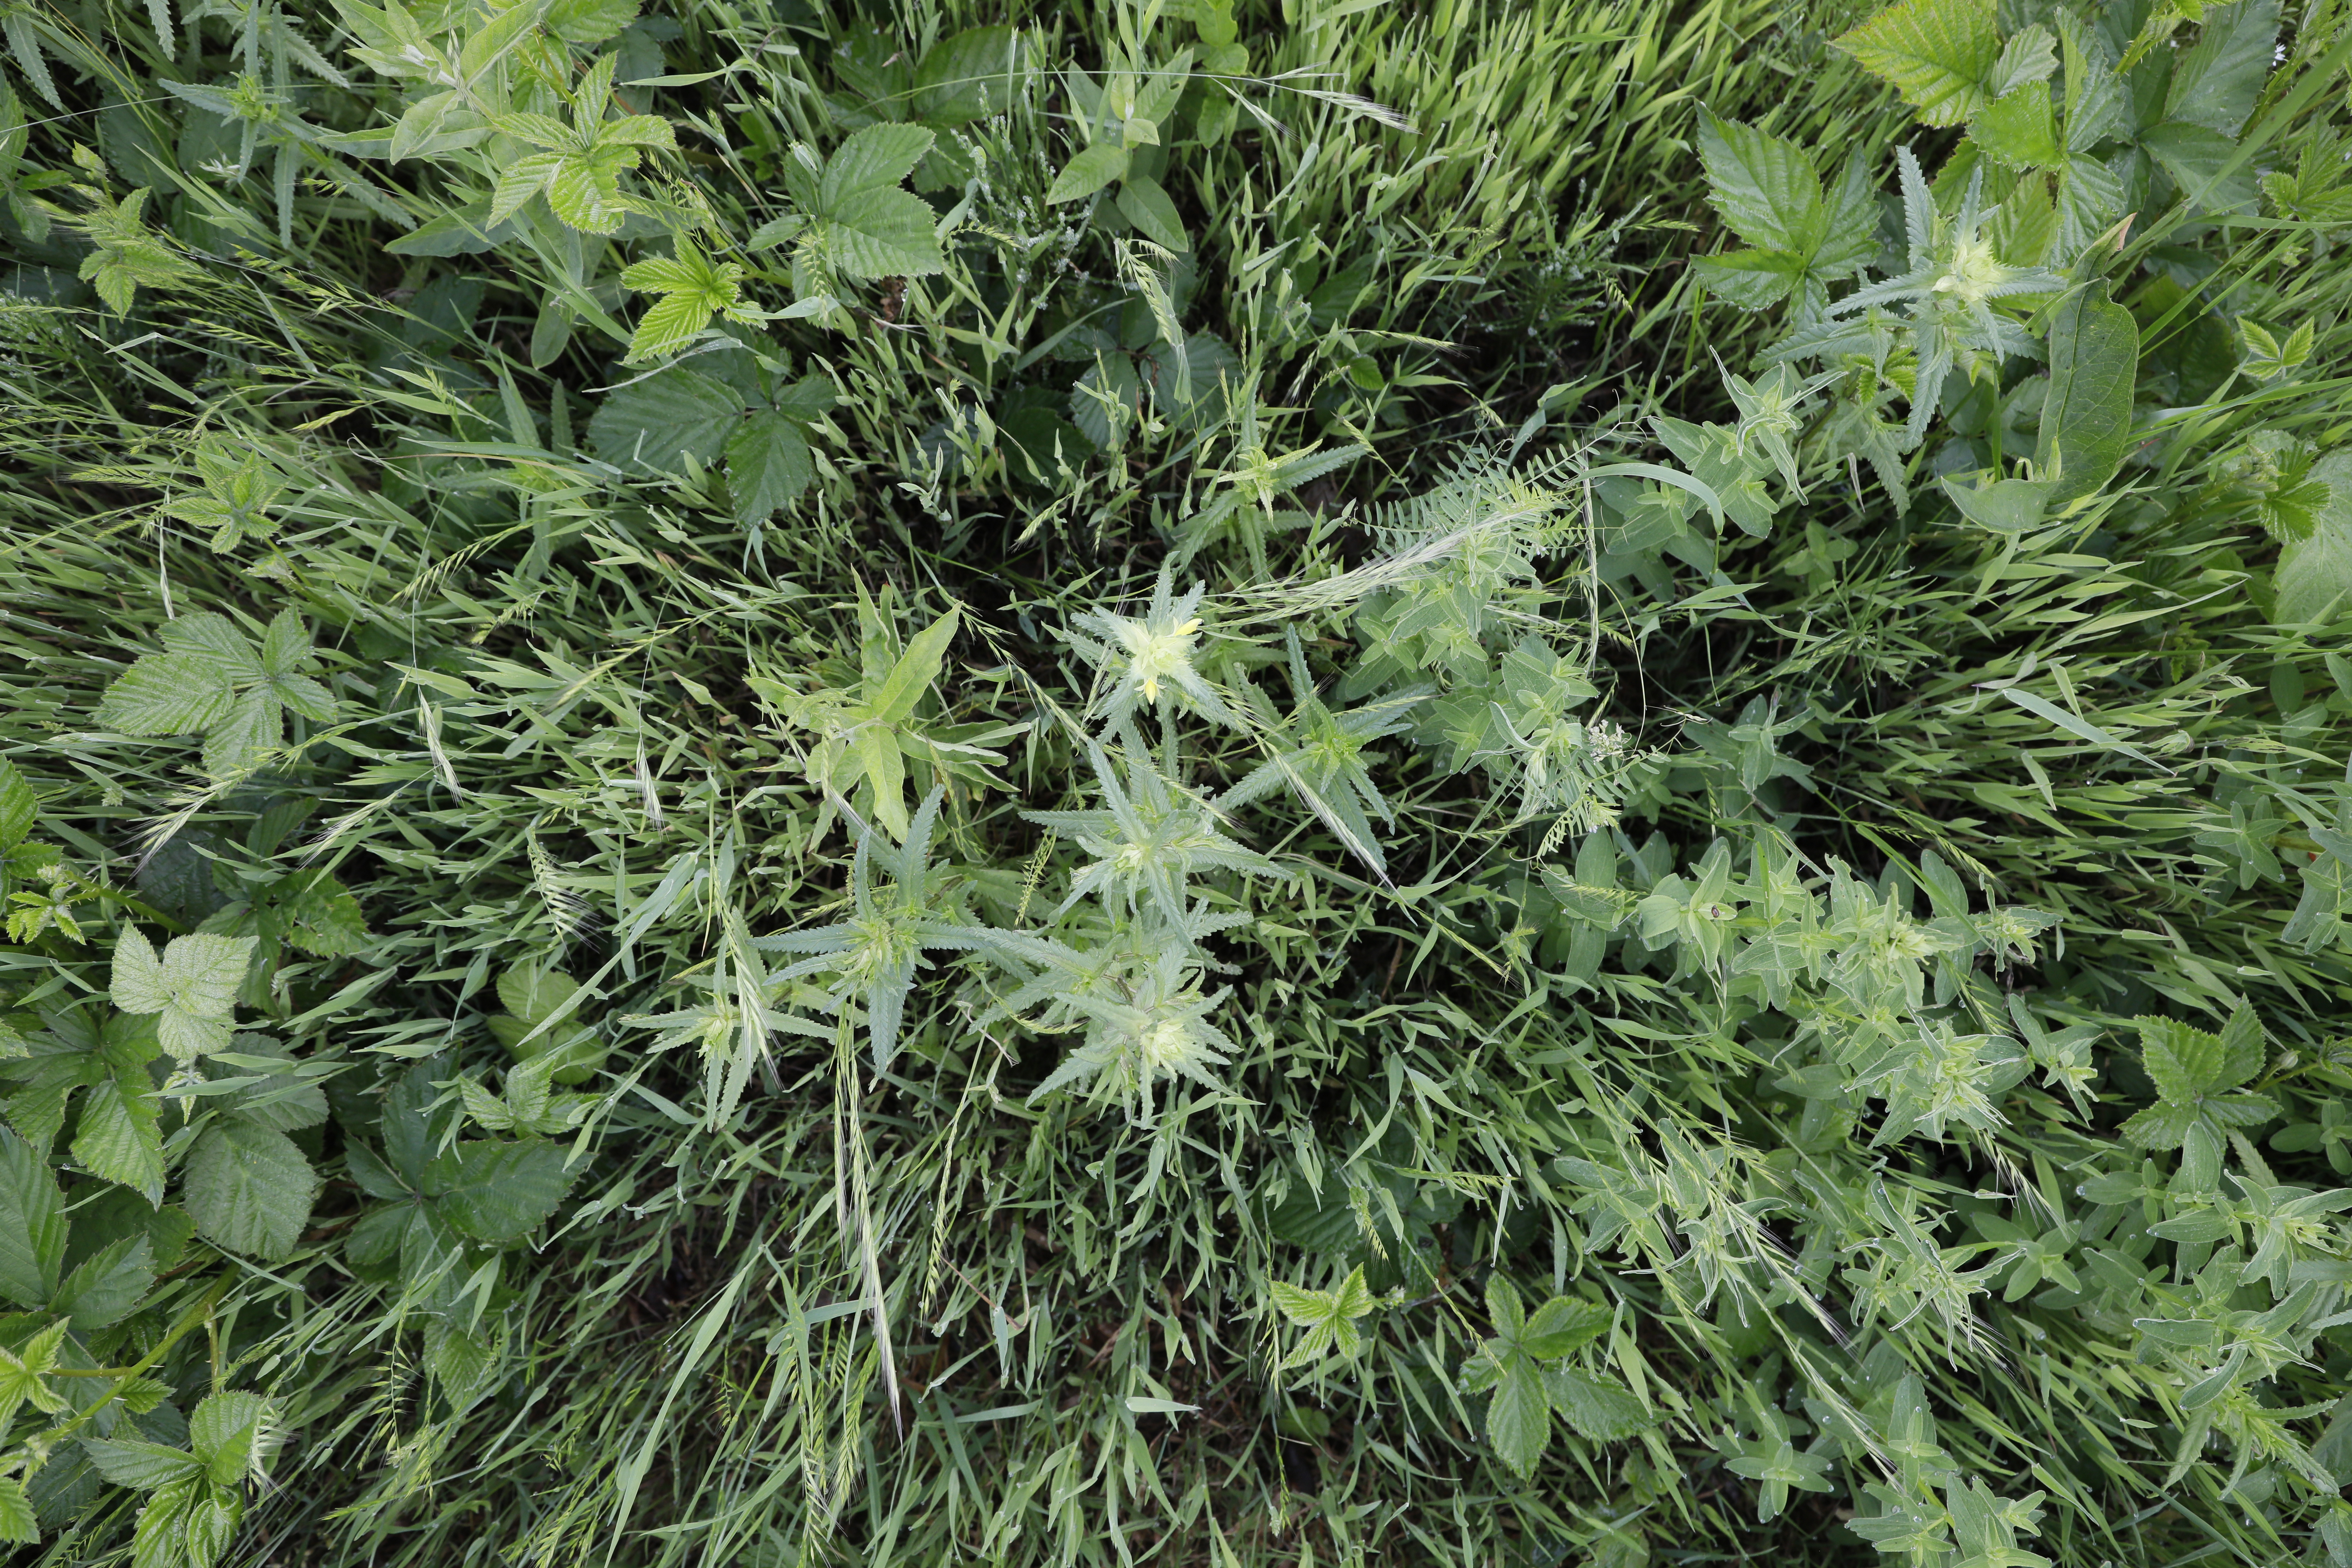
Plant species: Rhinanthus angustifolius